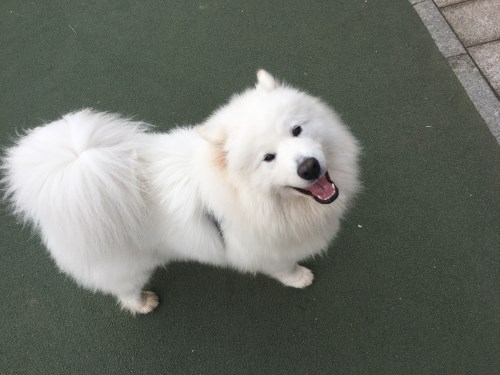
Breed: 2192-n000088-Samoyed